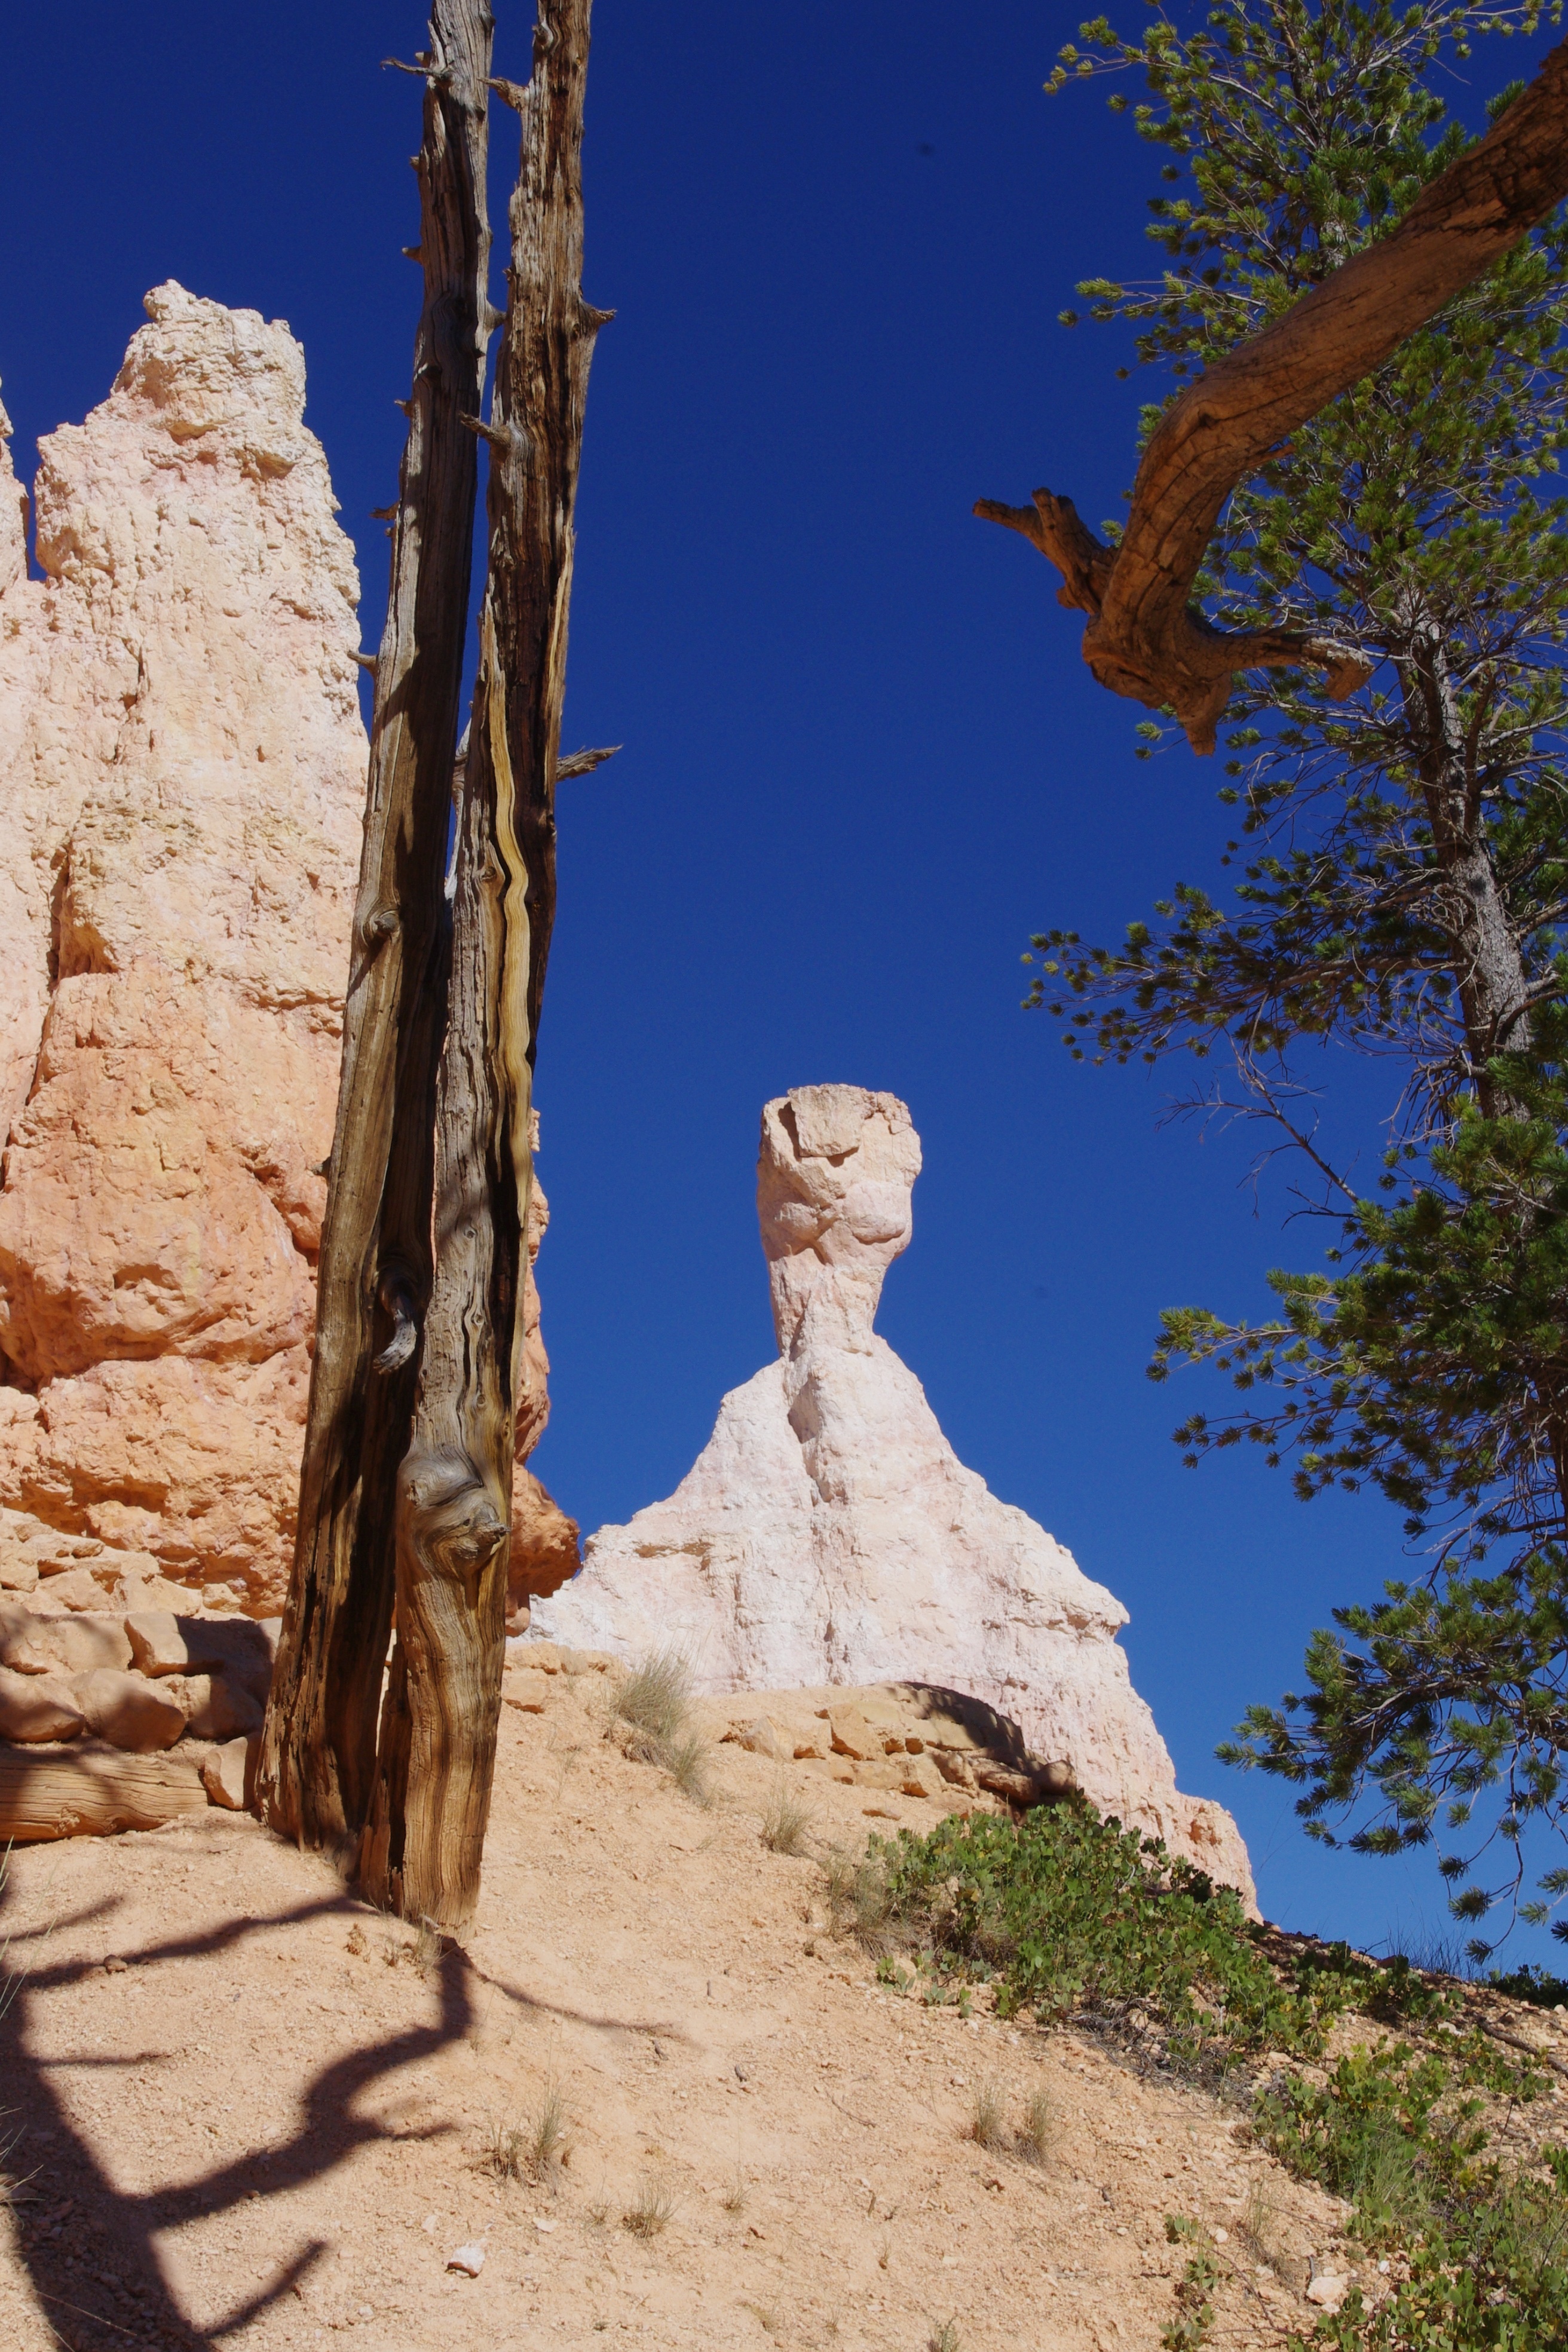
landscape, tree, nature, rock, wilderness, trail, desert, sandstone, valley, monument, formation, cliff, arch, scenic, park, landmark, rugged, canyon, terrain, erosion, bryce, national, geology, utah, southwest, wadi, monolith, landform, ancient history, natural environment, geographical feature